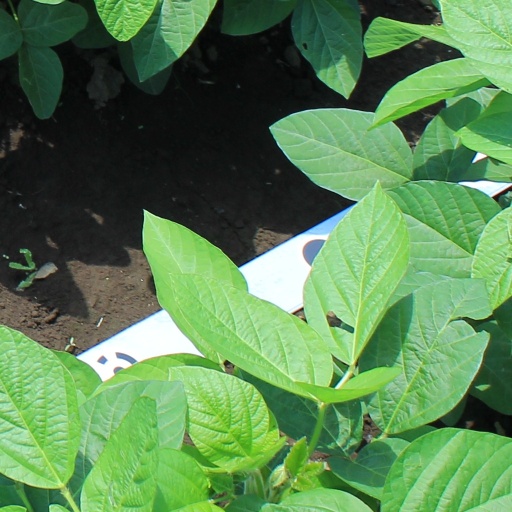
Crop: soybean